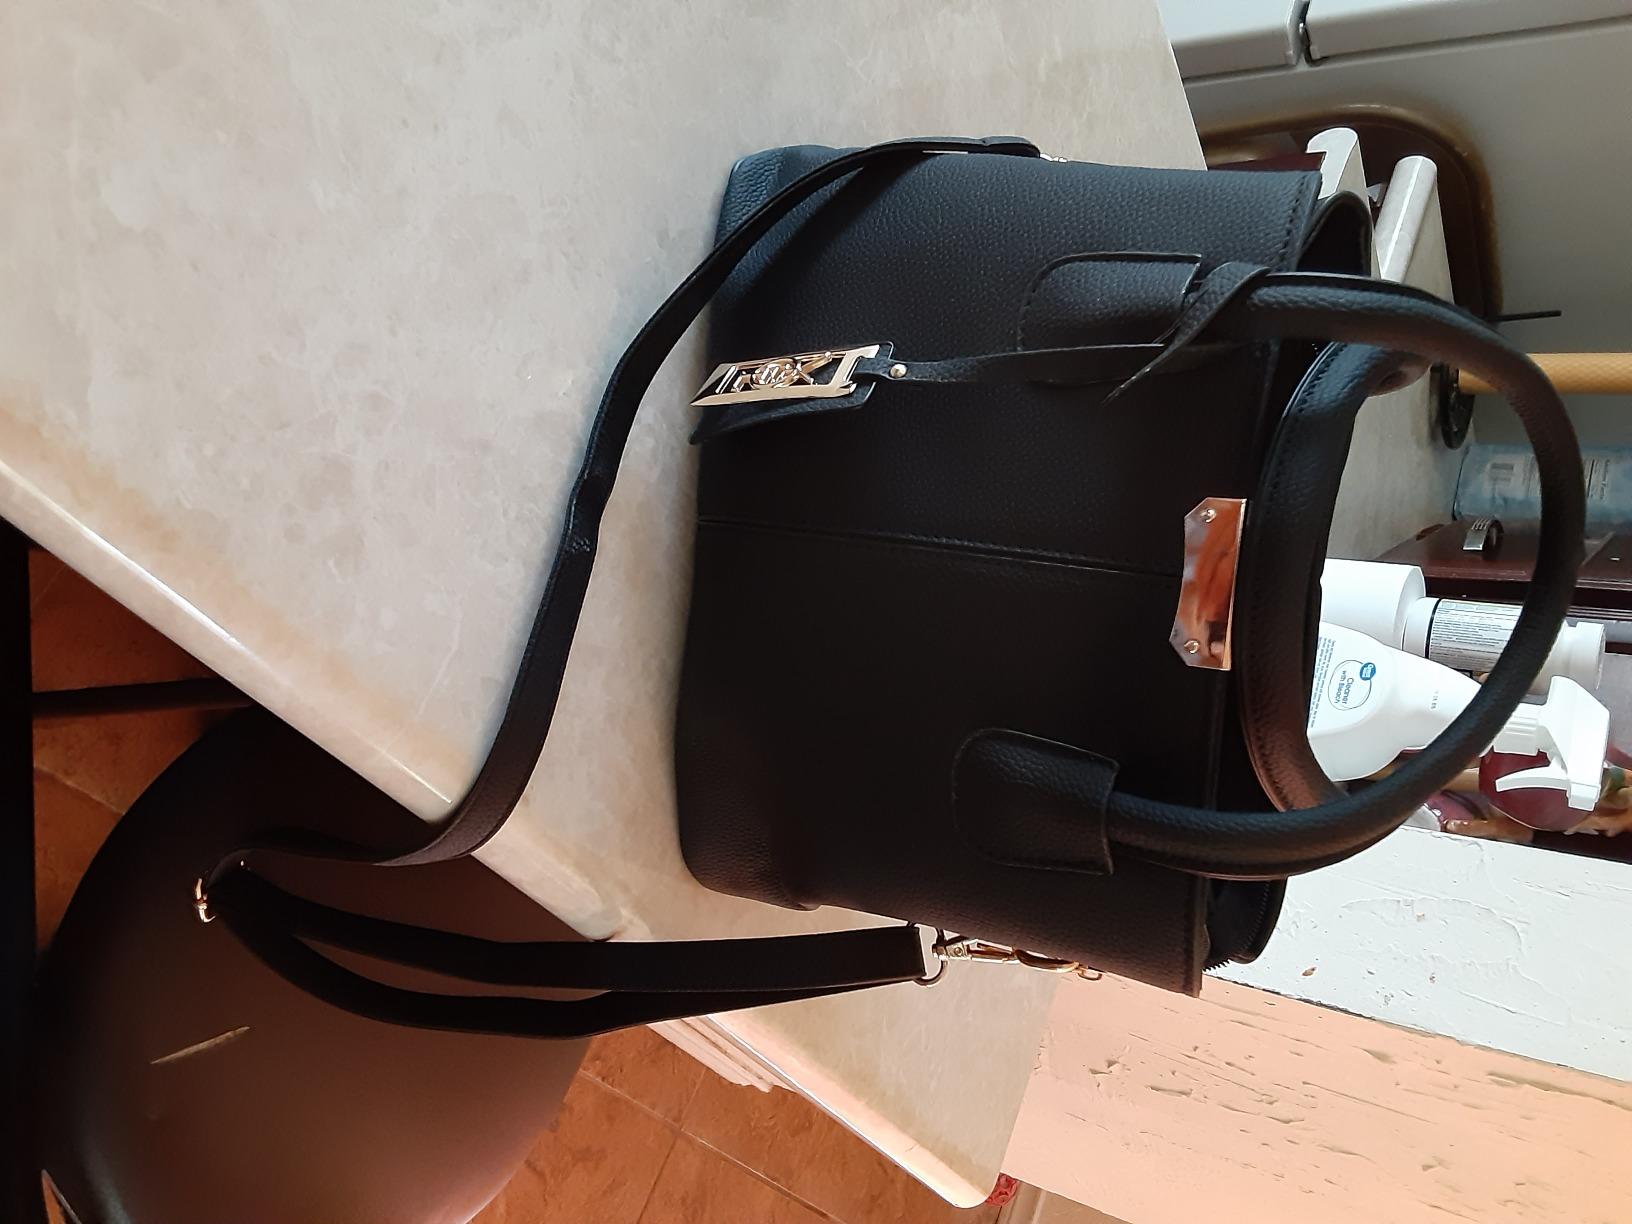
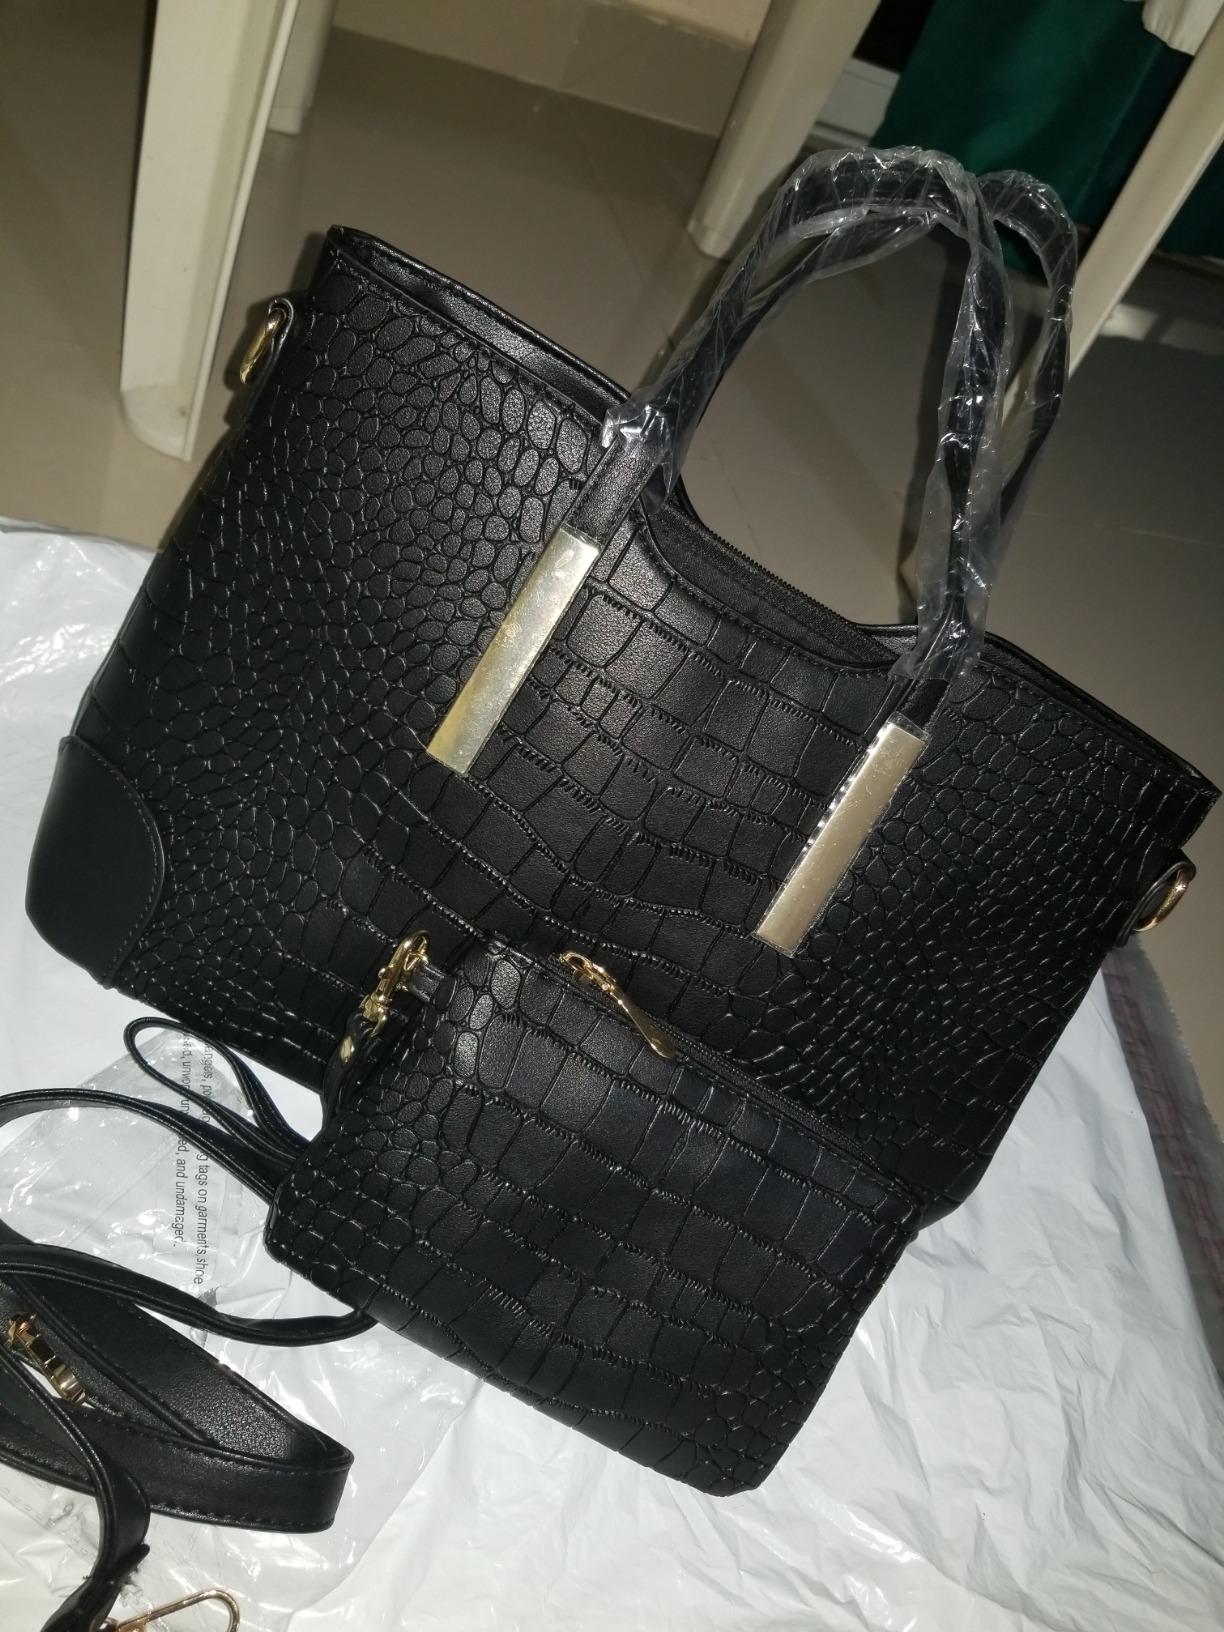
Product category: accessories_handbag
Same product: no